Next Day Air

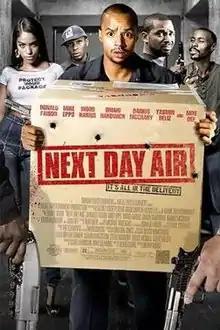
Theatrical release poster

Next Day Air is a 2009 American black comedy film that was released by Summit Entertainment on May 8, 2009. The film starring Donald Faison and Mike Epps was produced on an estimated budget of $3 million. Two criminals accidentally accept a package of cocaine which they must sell before the real owner finds it missing.